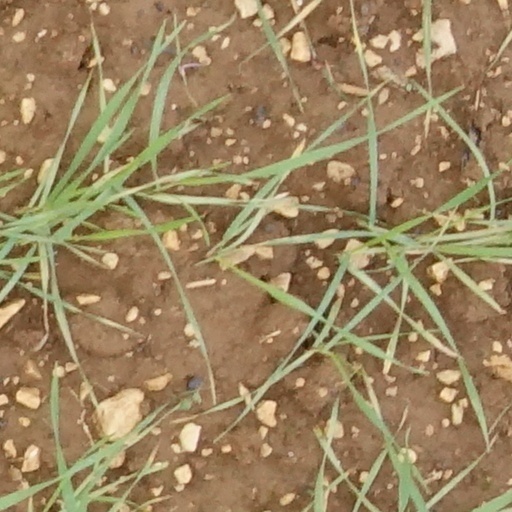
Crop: wheat